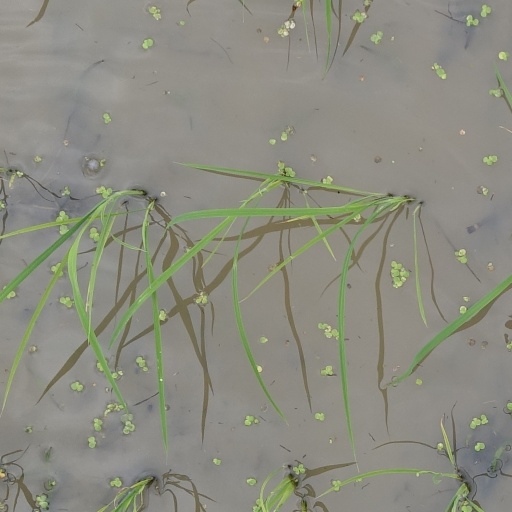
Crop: rice